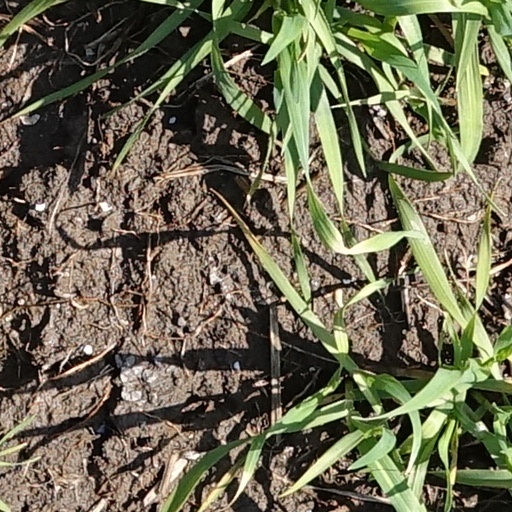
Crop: wheat